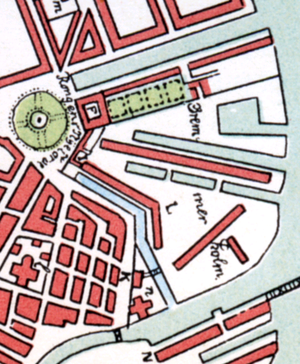
Holmens Kirke / Historie
Bremerholm på kort fra 1728.
Holmens Kirke er en kirke i København ved Holmens Kanal i Indre By. Den er sognekirke for både Bremerholmen/Gammelholmen, Slotsholmen og for søens folk, herunder Søværnet. Den er også hovedkirke i Holmens Provsti, og dens førstepræst har titel af Holmens provst.